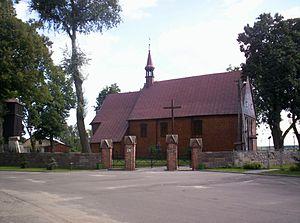
Pęczniew est un village de la gmina de Pęczniew, du powiat de Poddębice, dans la voïvodie de Łódź, situé dans le centre de la Pologne.